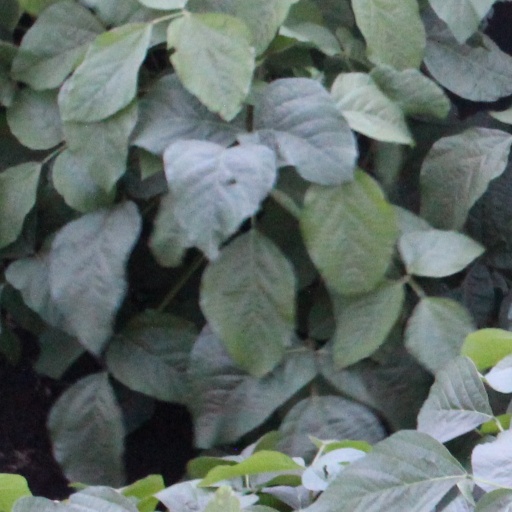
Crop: soybean